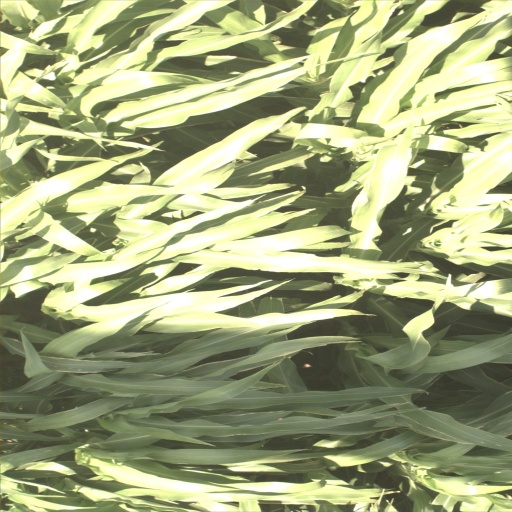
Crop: sorghum